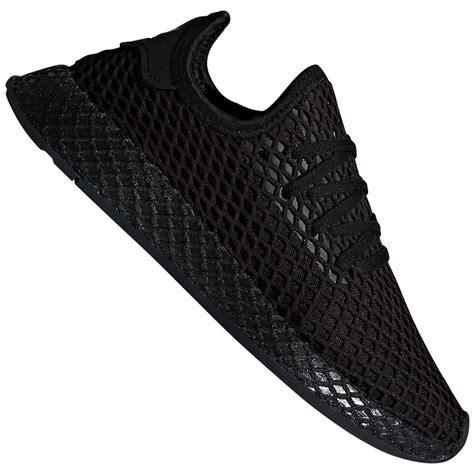
Brand: Adidas
Model: Deerupt